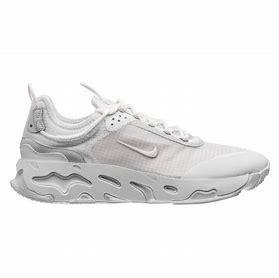
Brand: Nike
Model: React Live